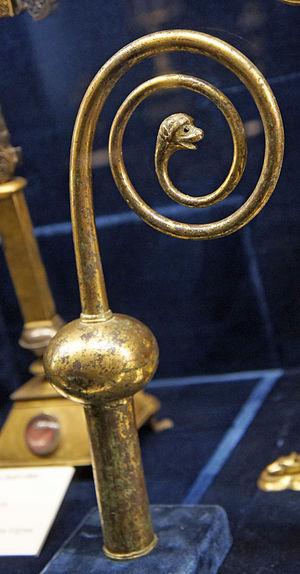
Volute de crosse Albert de Louvain, trouvé sur la tombe de l’évêque en 1191.
Saint Albert de Louvain ou Albert de Liège, né vers 1166 à Louvain et mort assassiné le 24 novembre 1192 à Reims, est un prince-évêque de Liège et cardinal de la fin du XIIᵉ siècle. Reconnu comme saint par l'Église catholique il est liturgiquement commémoré le 24 novembre en Belgique et le 21 novembre ailleurs.